KRWK

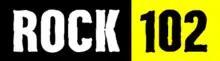
Rock 102 logo, 2007-2012 and 2013-2015

"Talk FM", because of being the Fargo affiliate for both Rush Limbaugh and Sean Hannity, did not fare well in the Arbitron ratings, registering a 1.7 share in the Spring 2013 ratings, well behind overall leader KFGO, another talk station on AM who had a 15.5 share. At 4 p.m. on September 8, 2013, following the end of the Minnesota Vikings season opener broadcast, KRWK returned to its original Rock format and branding as Rock 102 in an effort to compete with KQWB-FM, who relocated from 98.7 to 105.1 just a few weeks earlier, and KPFX. The station launched with 2,000 songs in a row, and will remain Fargo's FM affiliate for the Minnesota Vikings as well as North Dakota State Bison football and Fargo Force hockey.